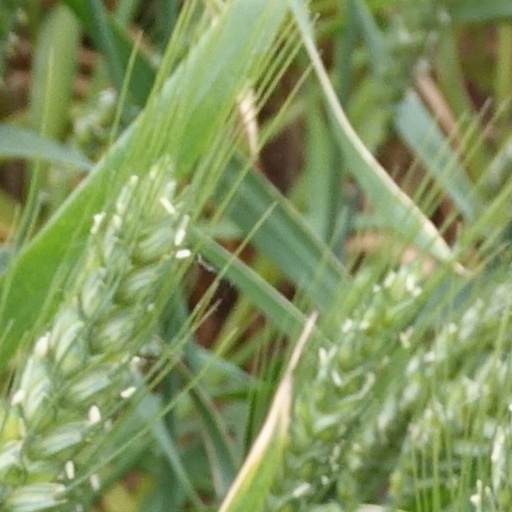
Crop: wheat